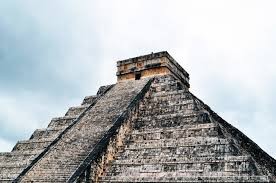
Landmark: Chichen Itza